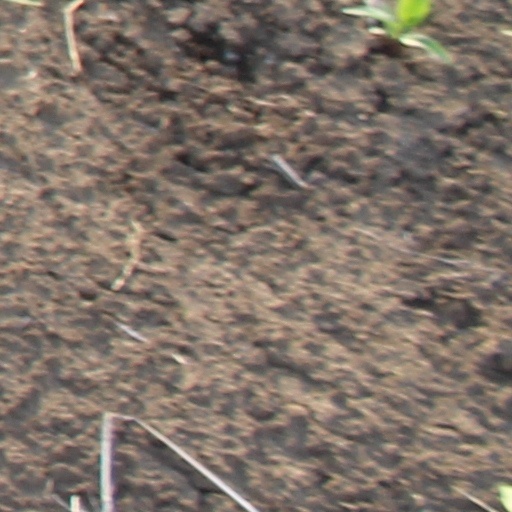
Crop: wheat